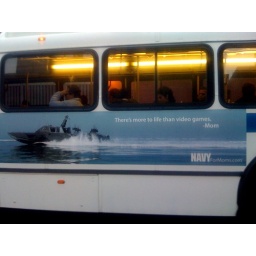
boats on buses against video games for the navy by moms with people inside